Carol Storck

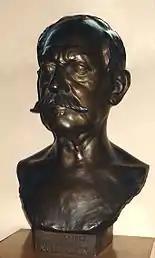
Self-portrait bust (1926)

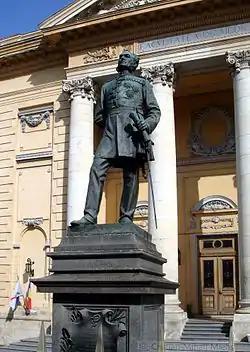
Storck's notable work depicting Gen. Dr. Carol Davila, photographed in September 2012

Carol Storck (10 May 1854, Bucharest – 1926) was a Romanian sculptor. He was the son of Karl Storck and the brother of Frederic Storck, both sculptors.